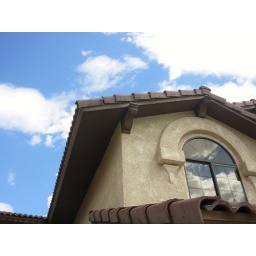
Lovely arched windows on an upstairs bedroom window just above the front of the property.